Rachel Sheherazade

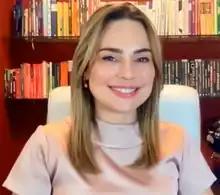

Rachel Sheherazade has a degree in journalism from the Federal University of Paraíba (UFPB), Brazil.